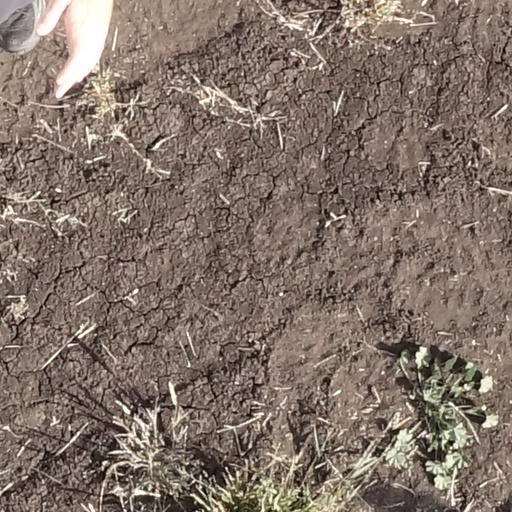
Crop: sorghum